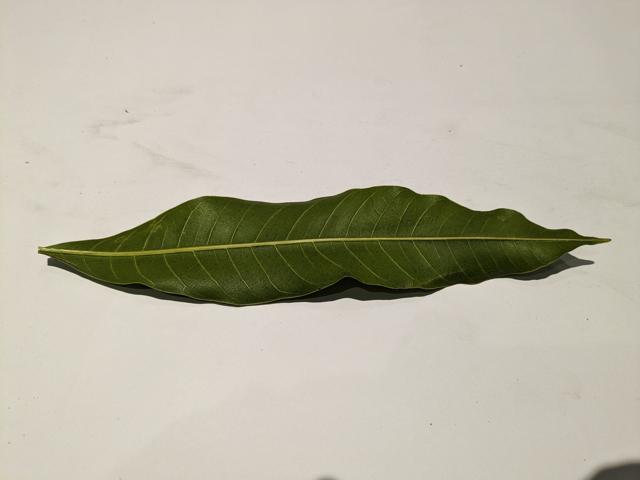
Mango leaf variety: Amrapali